Dragon Ball Z: Buyū Retsuden

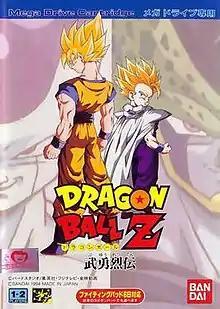
Japanese cover art

is a 1994 fighting video game developed and published by Bandai and Ecofilmes for the Sega Mega Drive. Based upon Akira Toriyama's "Dragon Ball" franchise, it is the only game in the series released for the Mega Drive, following the Frieza and Cell sagas. Its gameplay has been described as a combination of the original "" and "", consisting of one-on-one fights using a three-button configuration, featuring special moves and two playable modes.